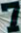
Number: 7